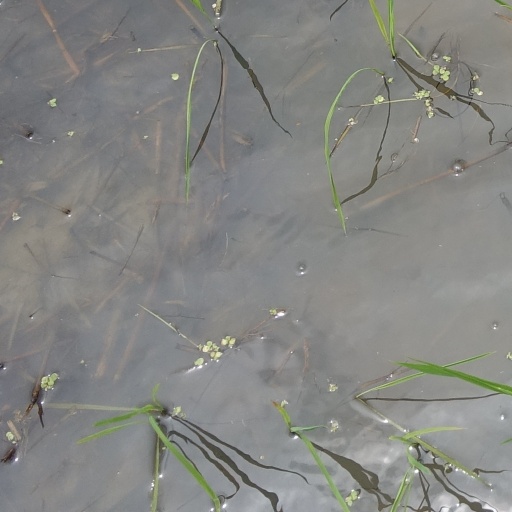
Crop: rice